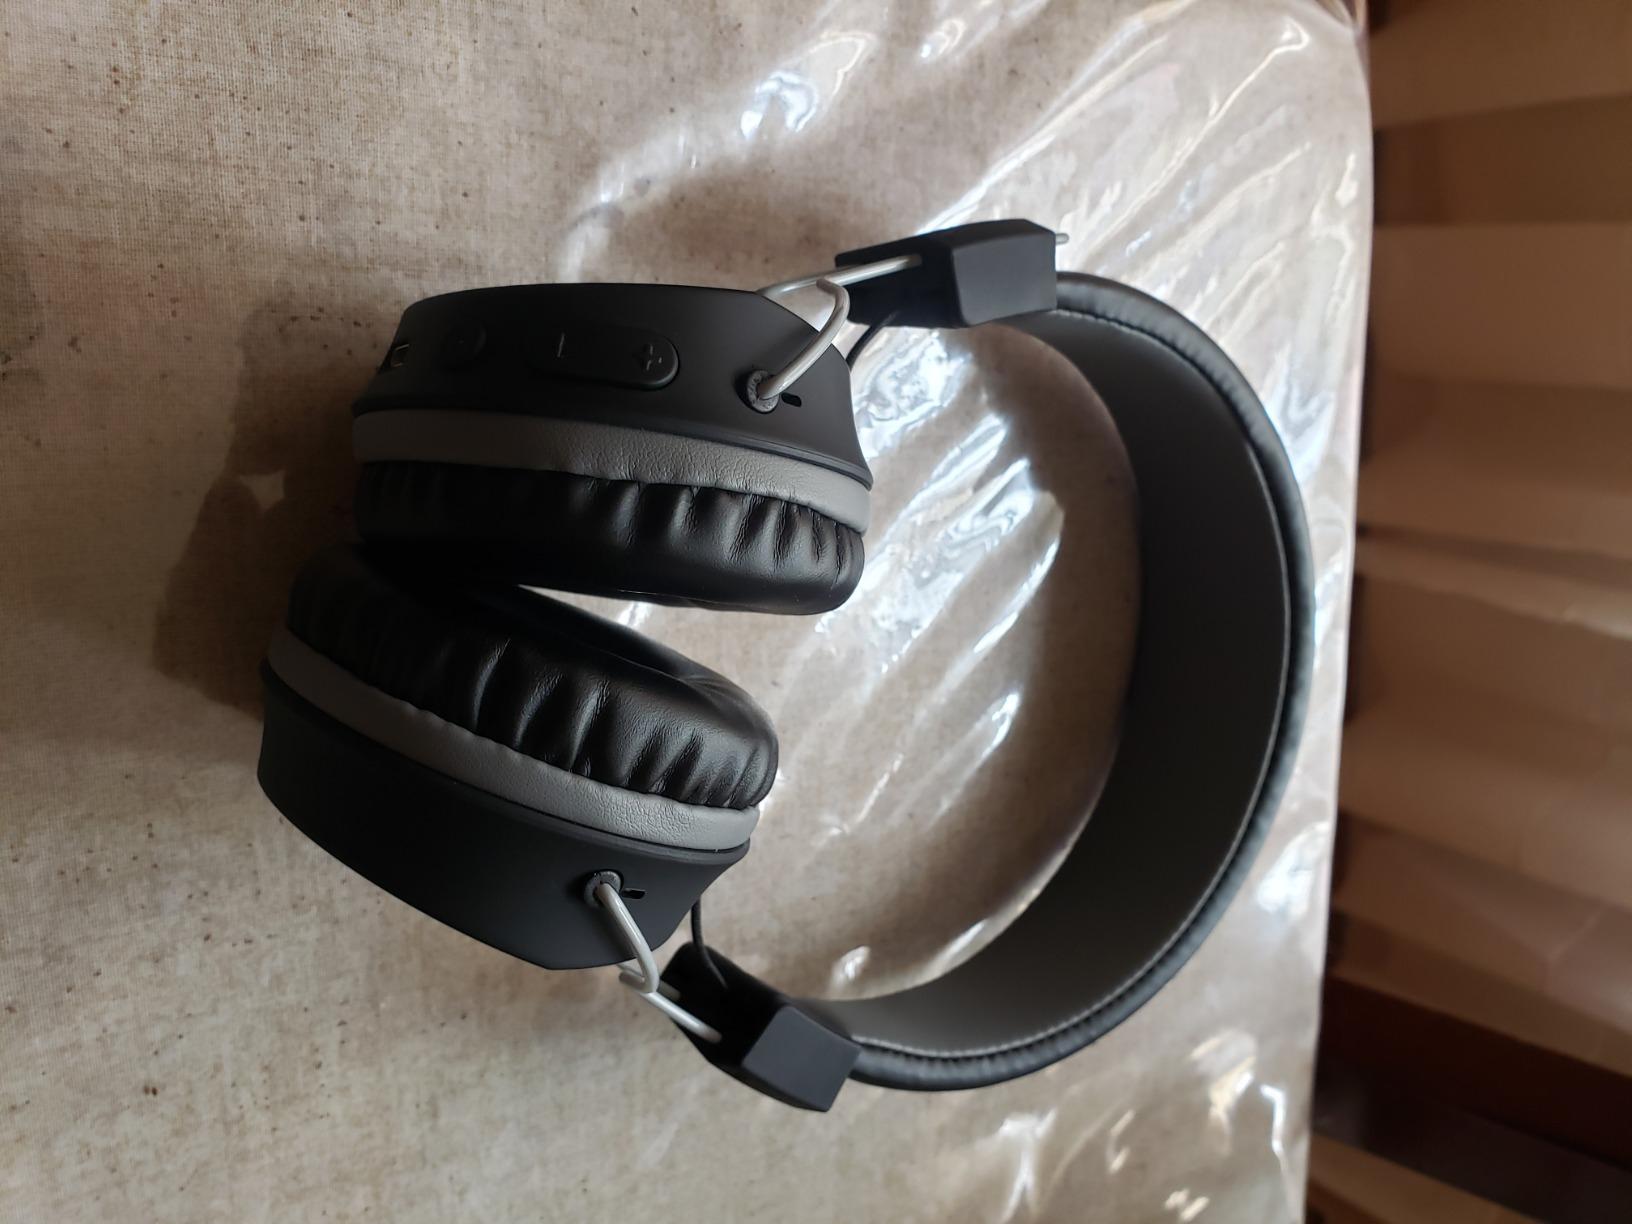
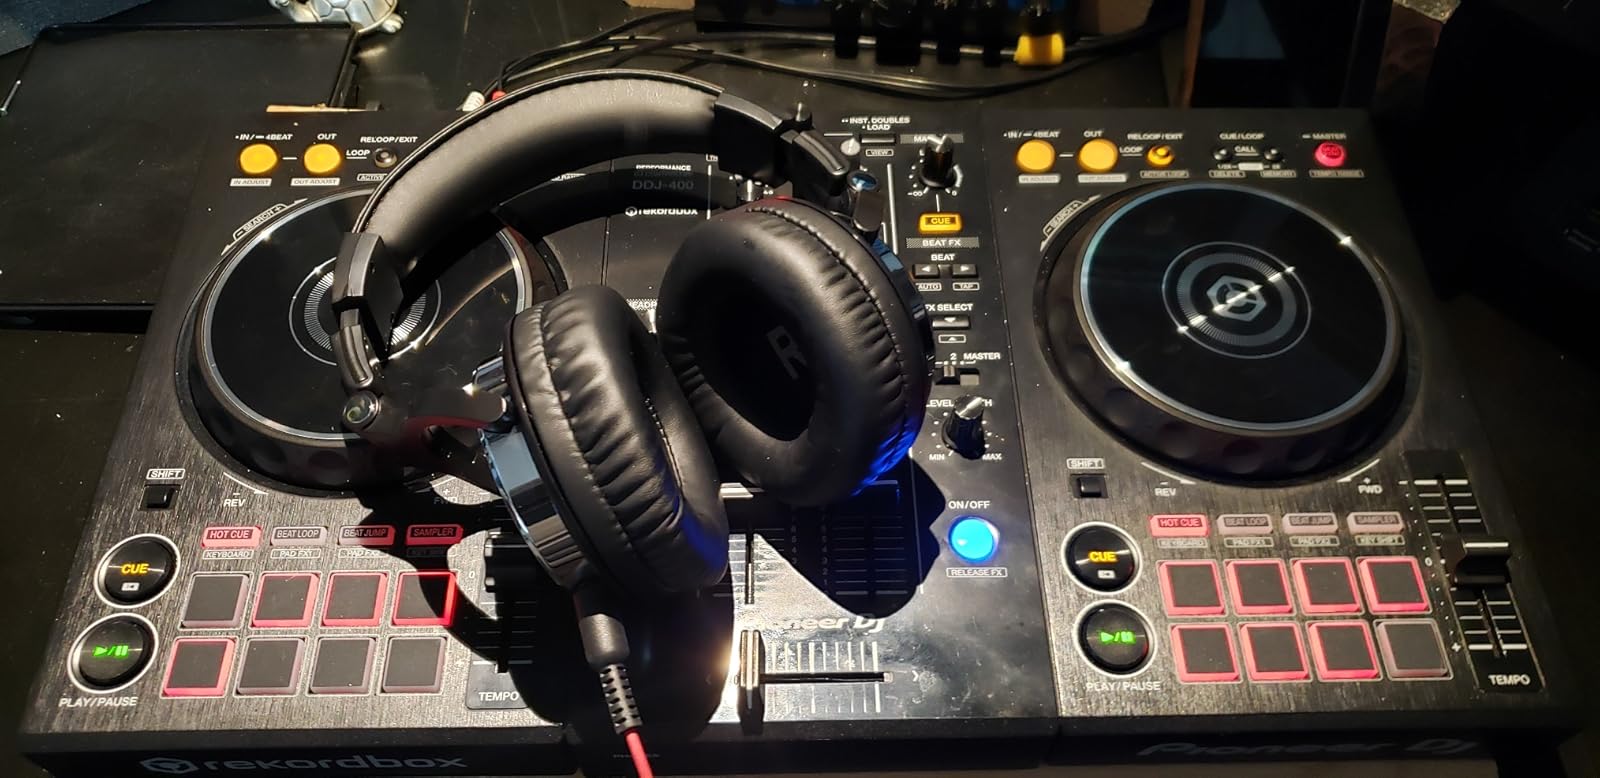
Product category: headphones
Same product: no